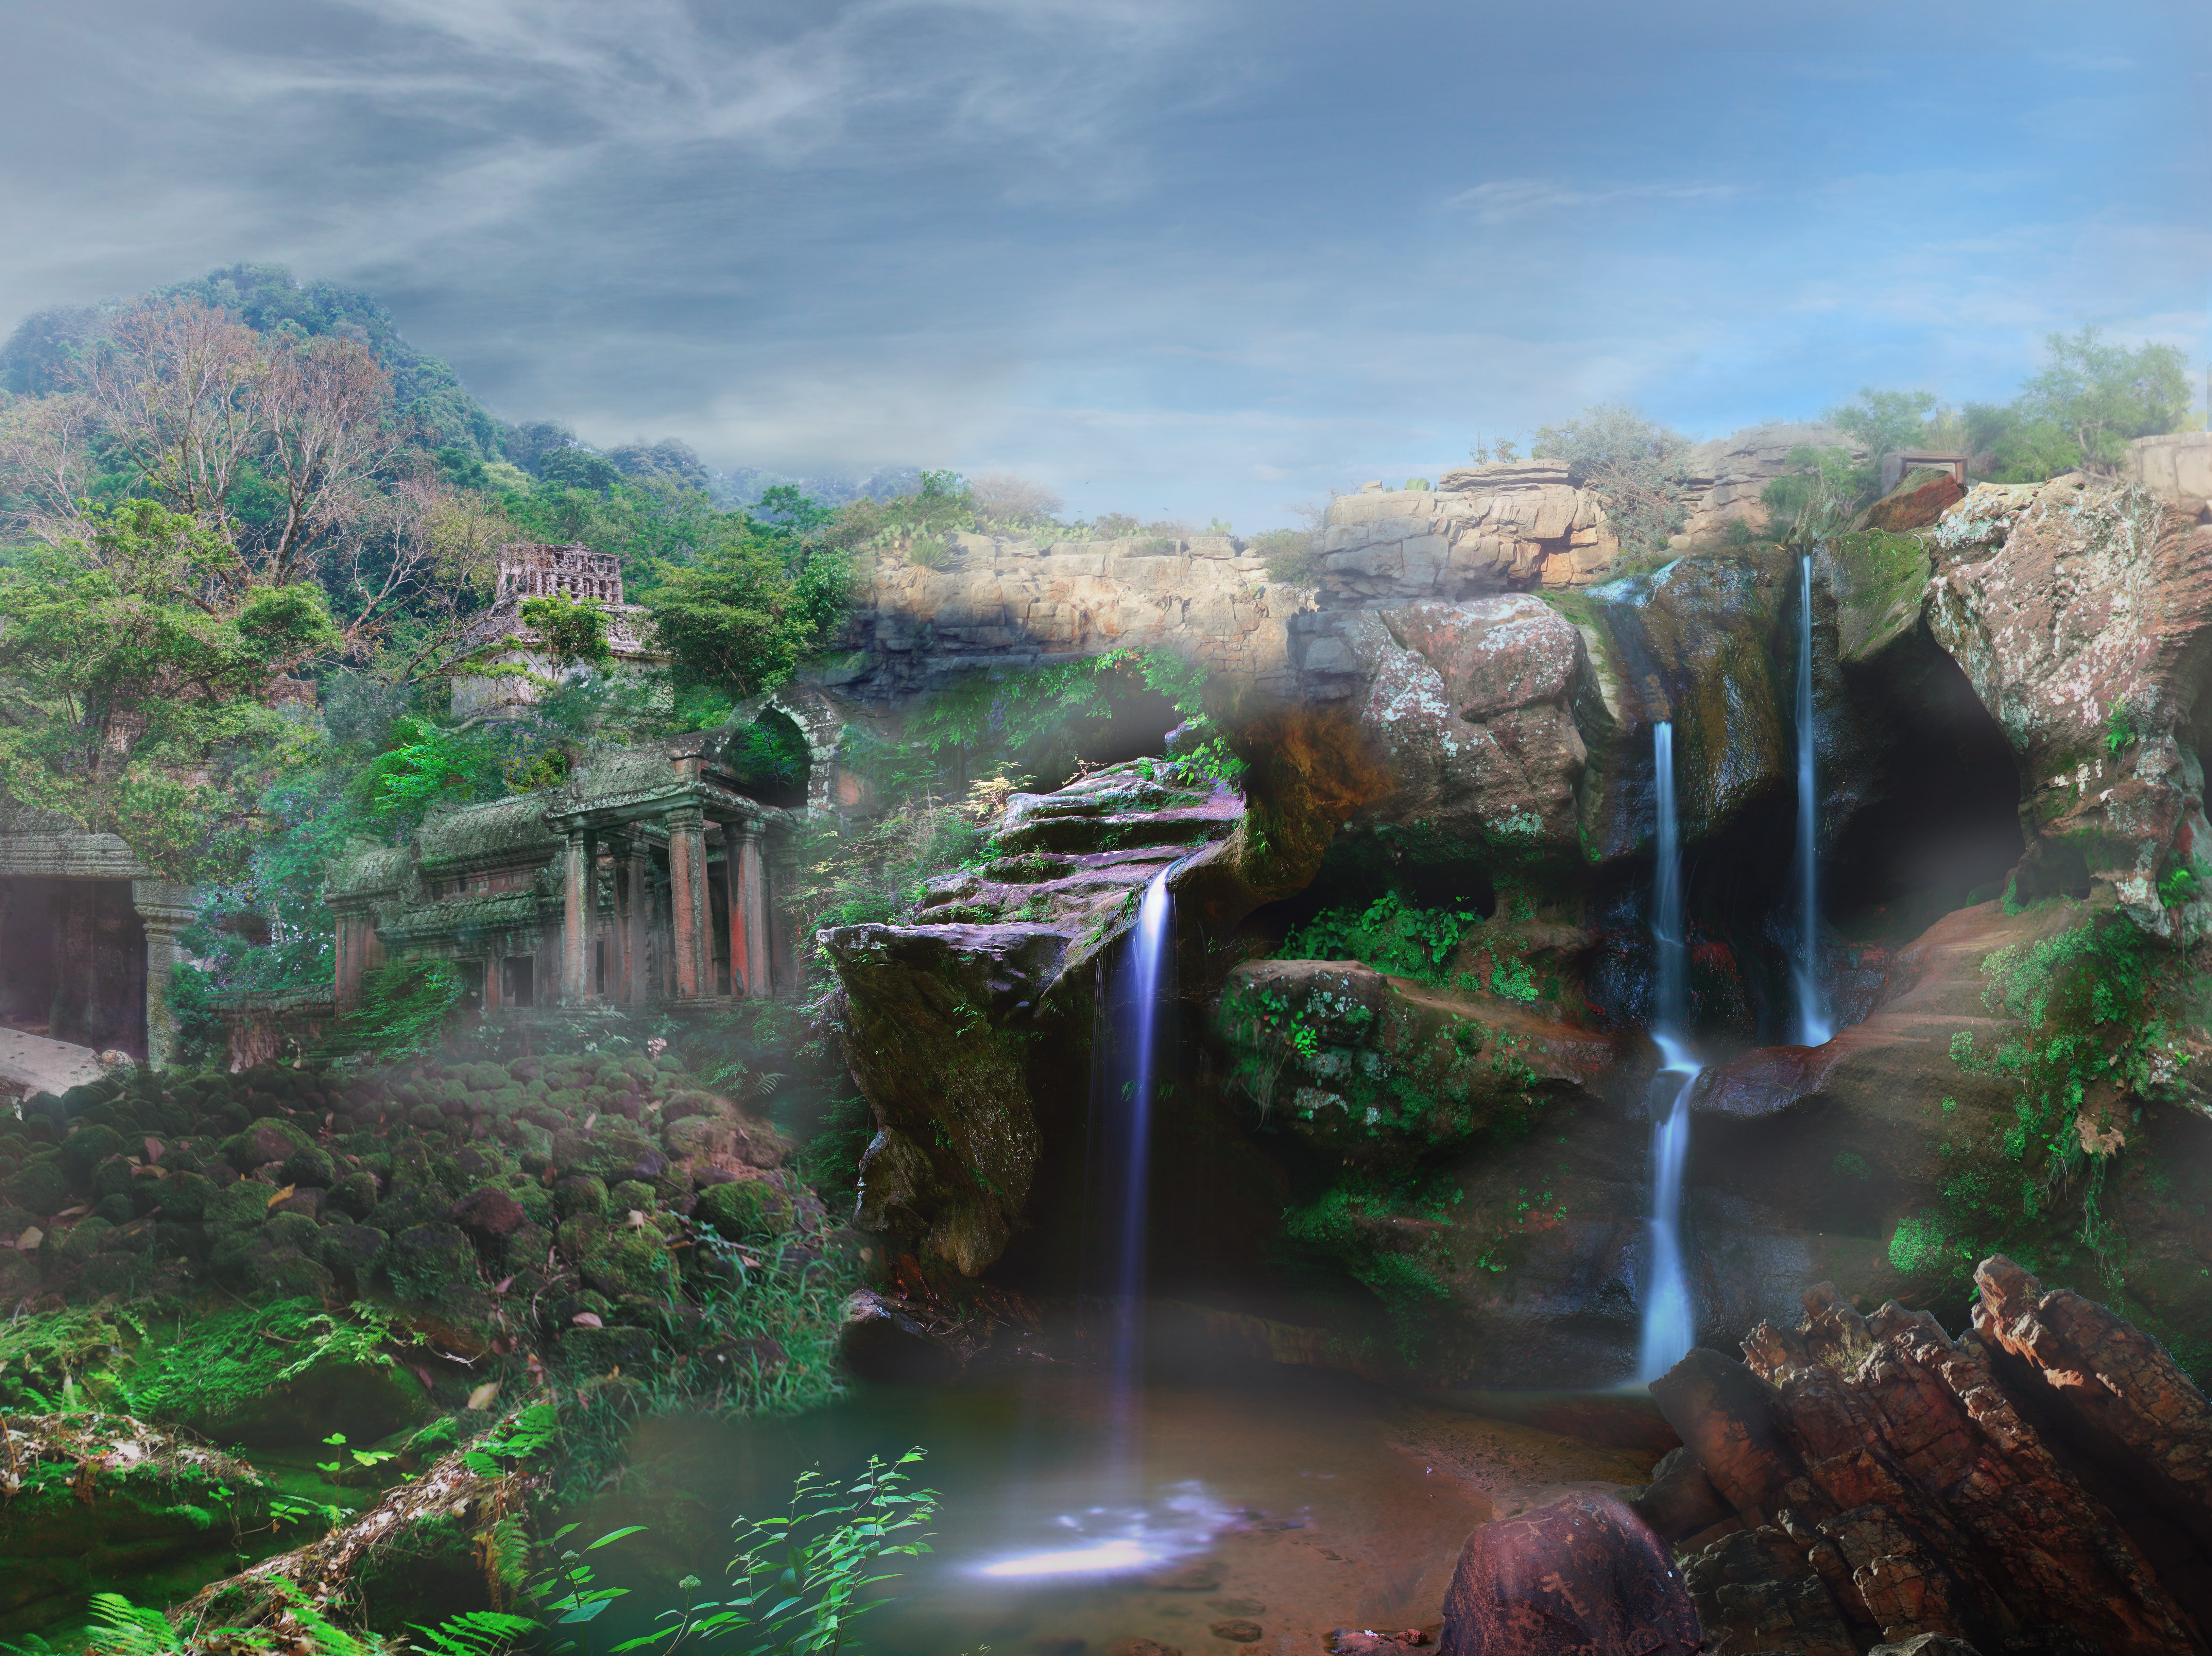
landscape, forest, waterfall, mist, jungle, terrain, body of water, rainforest, fantasy, water feature, screenshot, fantasy landscape